Answer in natural language. How many Televisions are visible in the scene? Choose between the following options: 0, 2, 4, 3 or 1
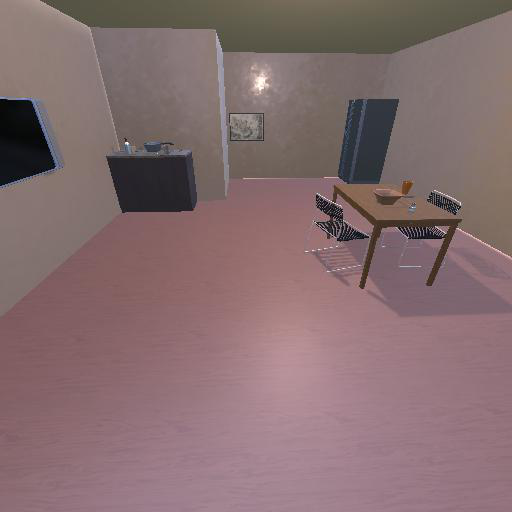
<answer>1</answer>